Frankenstein in popular culture

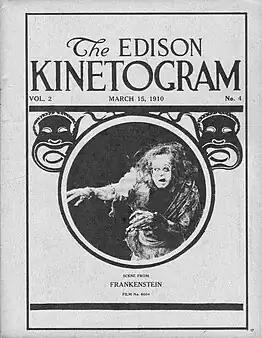
The first film adaptation of "Frankenstein" in 1910 by Edison Studios

The first film adaptation of the tale, "Frankenstein", was made by Edison Studios in 1910, written and directed by J. Searle Dawley, with Augustus Phillips as Frankenstein, Mary Fuerte as Elizabeth, and Charles Ogle as the Monster. The brief (16 min.) story has Frankenstein chemically create the Creature in a vat. The Creature has encounters with the scientist until Frankenstein's wedding night, when true love causes the Creature to vanish. For many years, this film was believed lost. A collector announced in 1980 that he had acquired a print in the 1950s and had been unaware of its rarity.